Lūʻau (food)

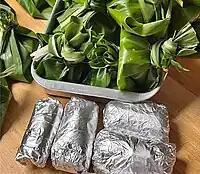
uncooked laulau, ti leaf and foil wrapped

, the stems or stalk of the taro, is commonly added to and as a filler. As a dish on its own, stems are peeled and sliced for a stew called . It is seasoned with salt, dried shrimp, or "butterfish" or salt-cured salmon. can be combined with pork or beef that is usually cooked separately from the stew. Generally, cooking the stems of the taro, by itself, takes the least amount of time because it contains the least amount of calcium oxalate. This dish does not contain coconut milk either.